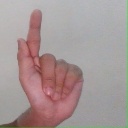
अक्षर: ळ